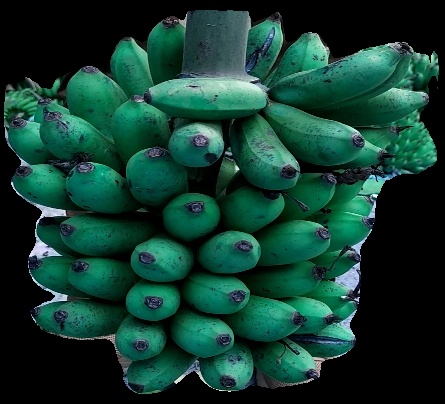
Variety: rasbale
Grade: grade3